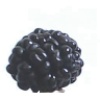
Label: Mulberry 1